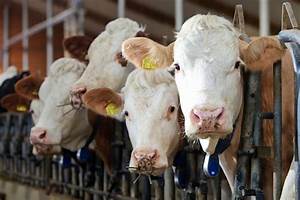
Label: cow